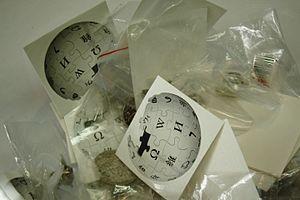
Un autocollant est un support de texte ou d'images disposant sur sa face inférieure d'une fine couche d'adhésif permettant de le fixer sur une surface, à titre généralement définitif.